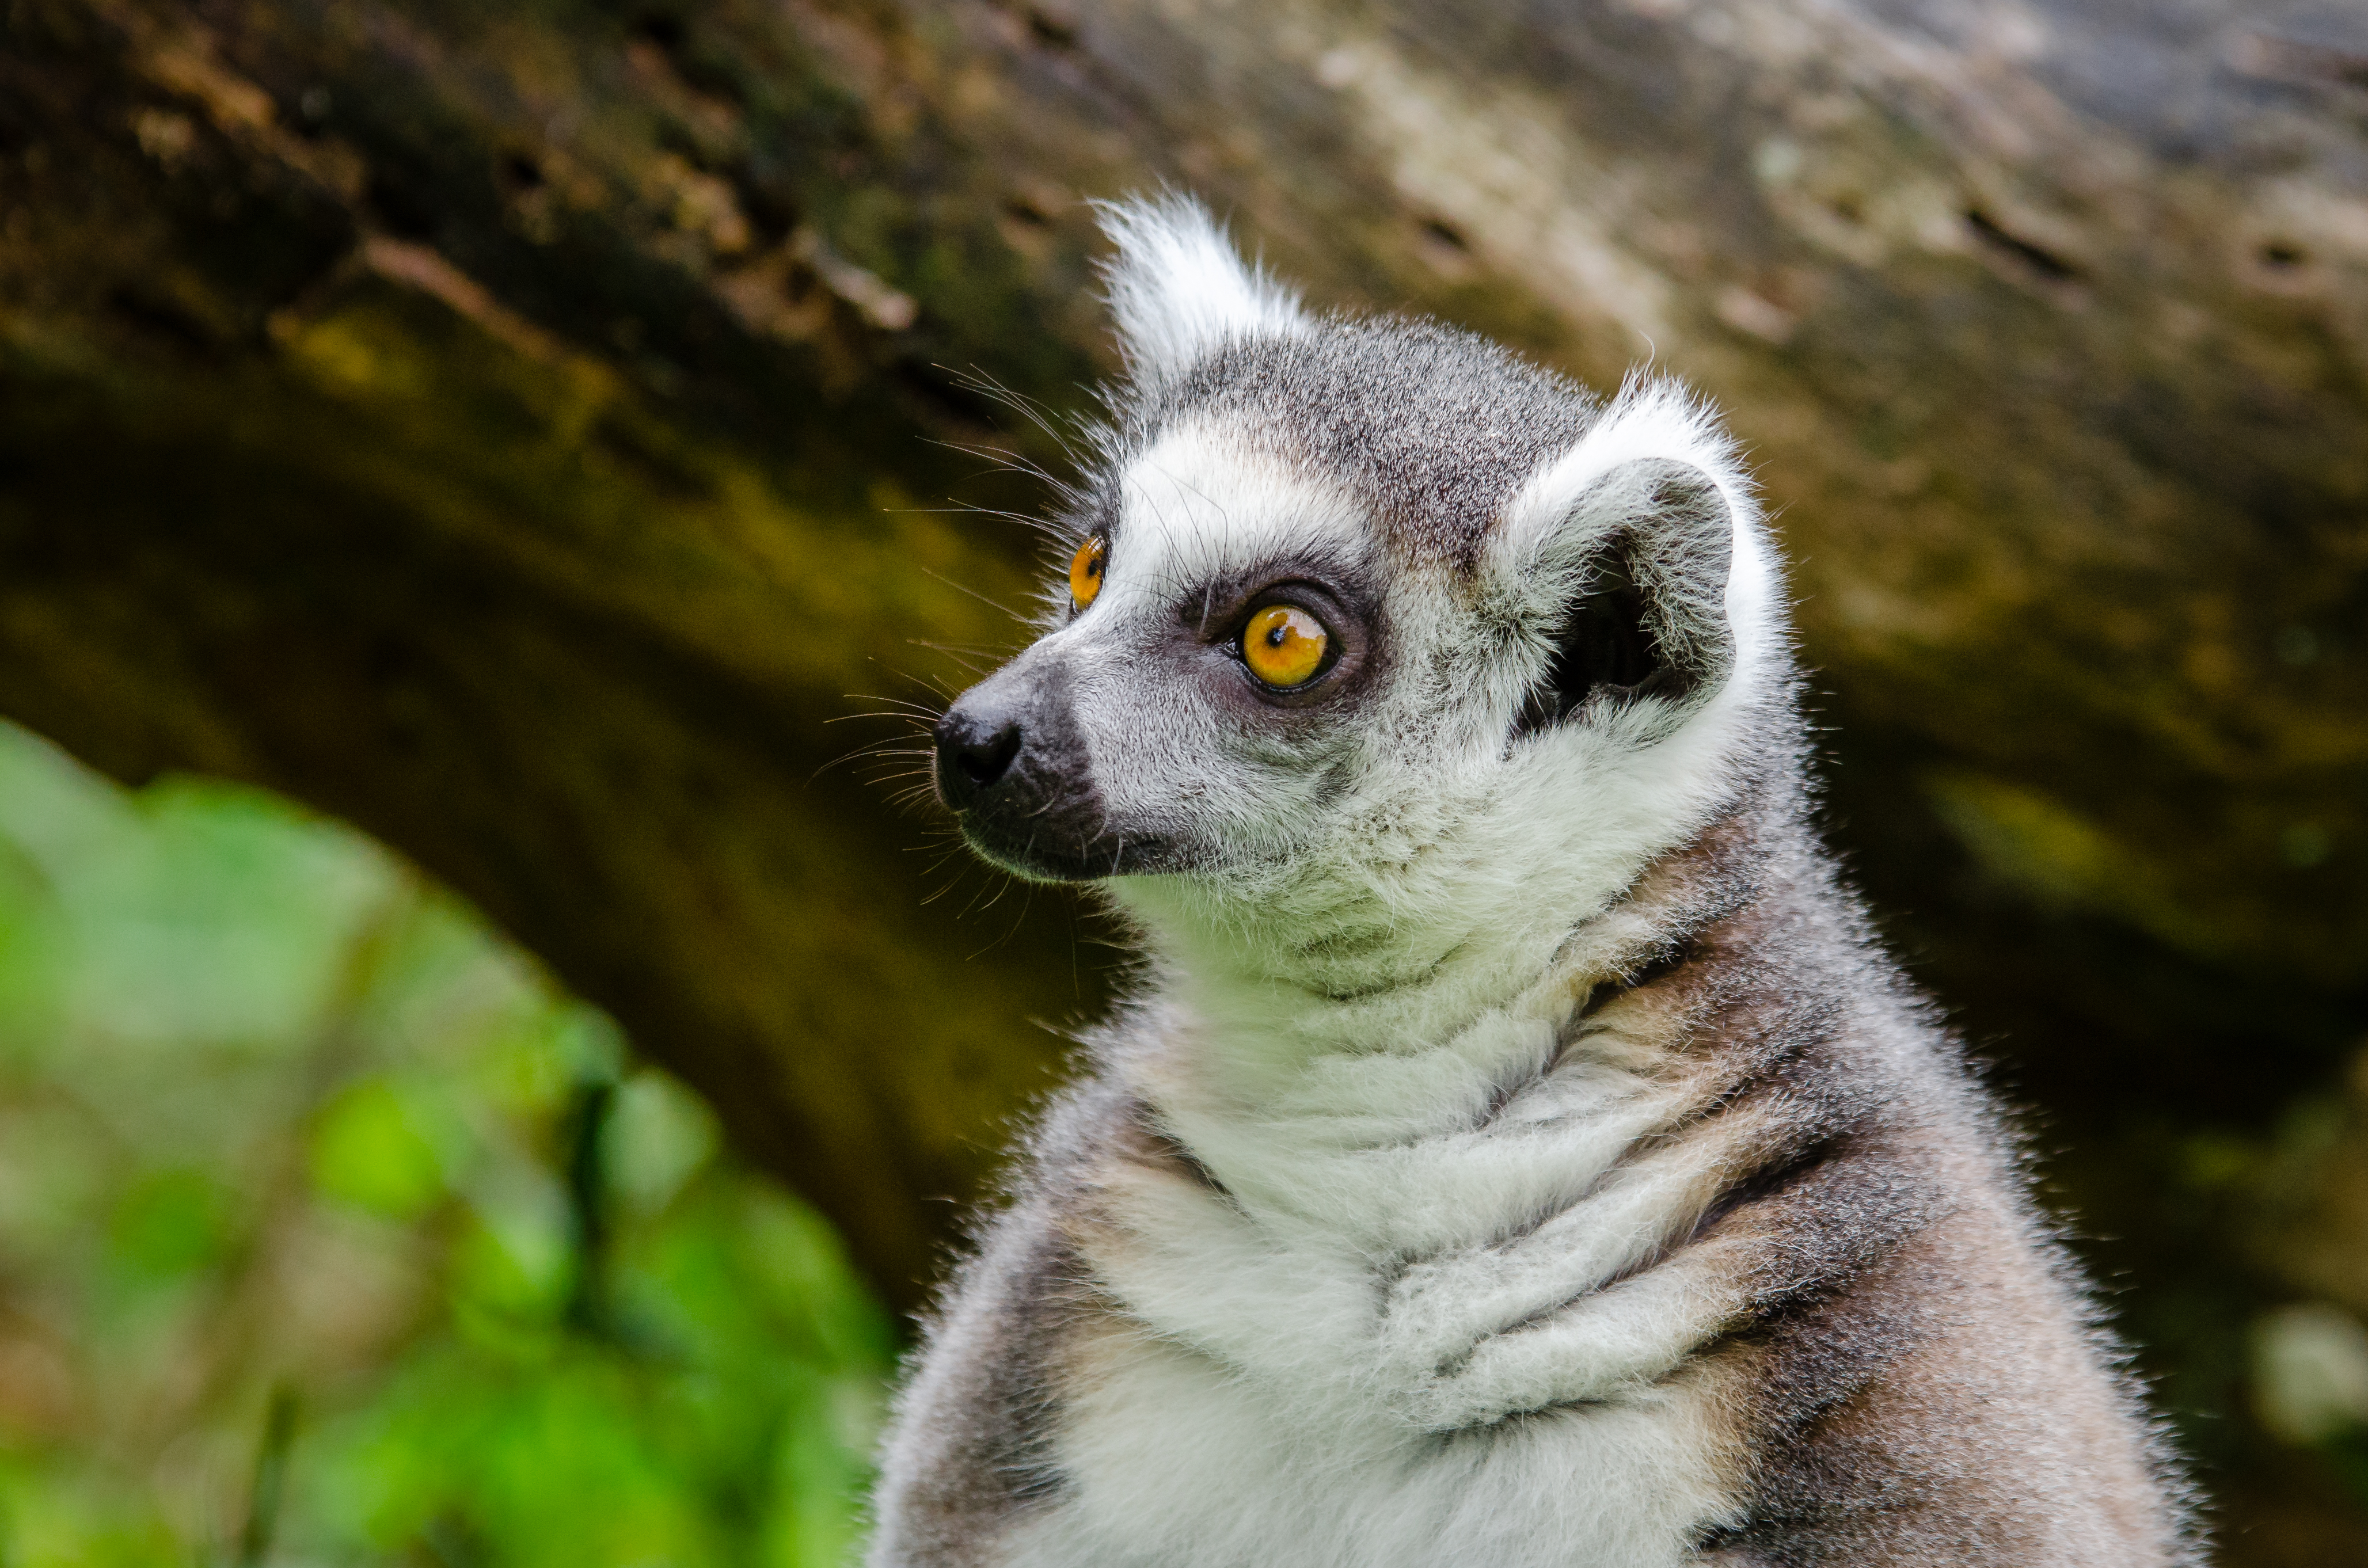
nature, animal, wildlife, zoo, mammal, fauna, primate, close up, madagascar, vertebrate, lemur